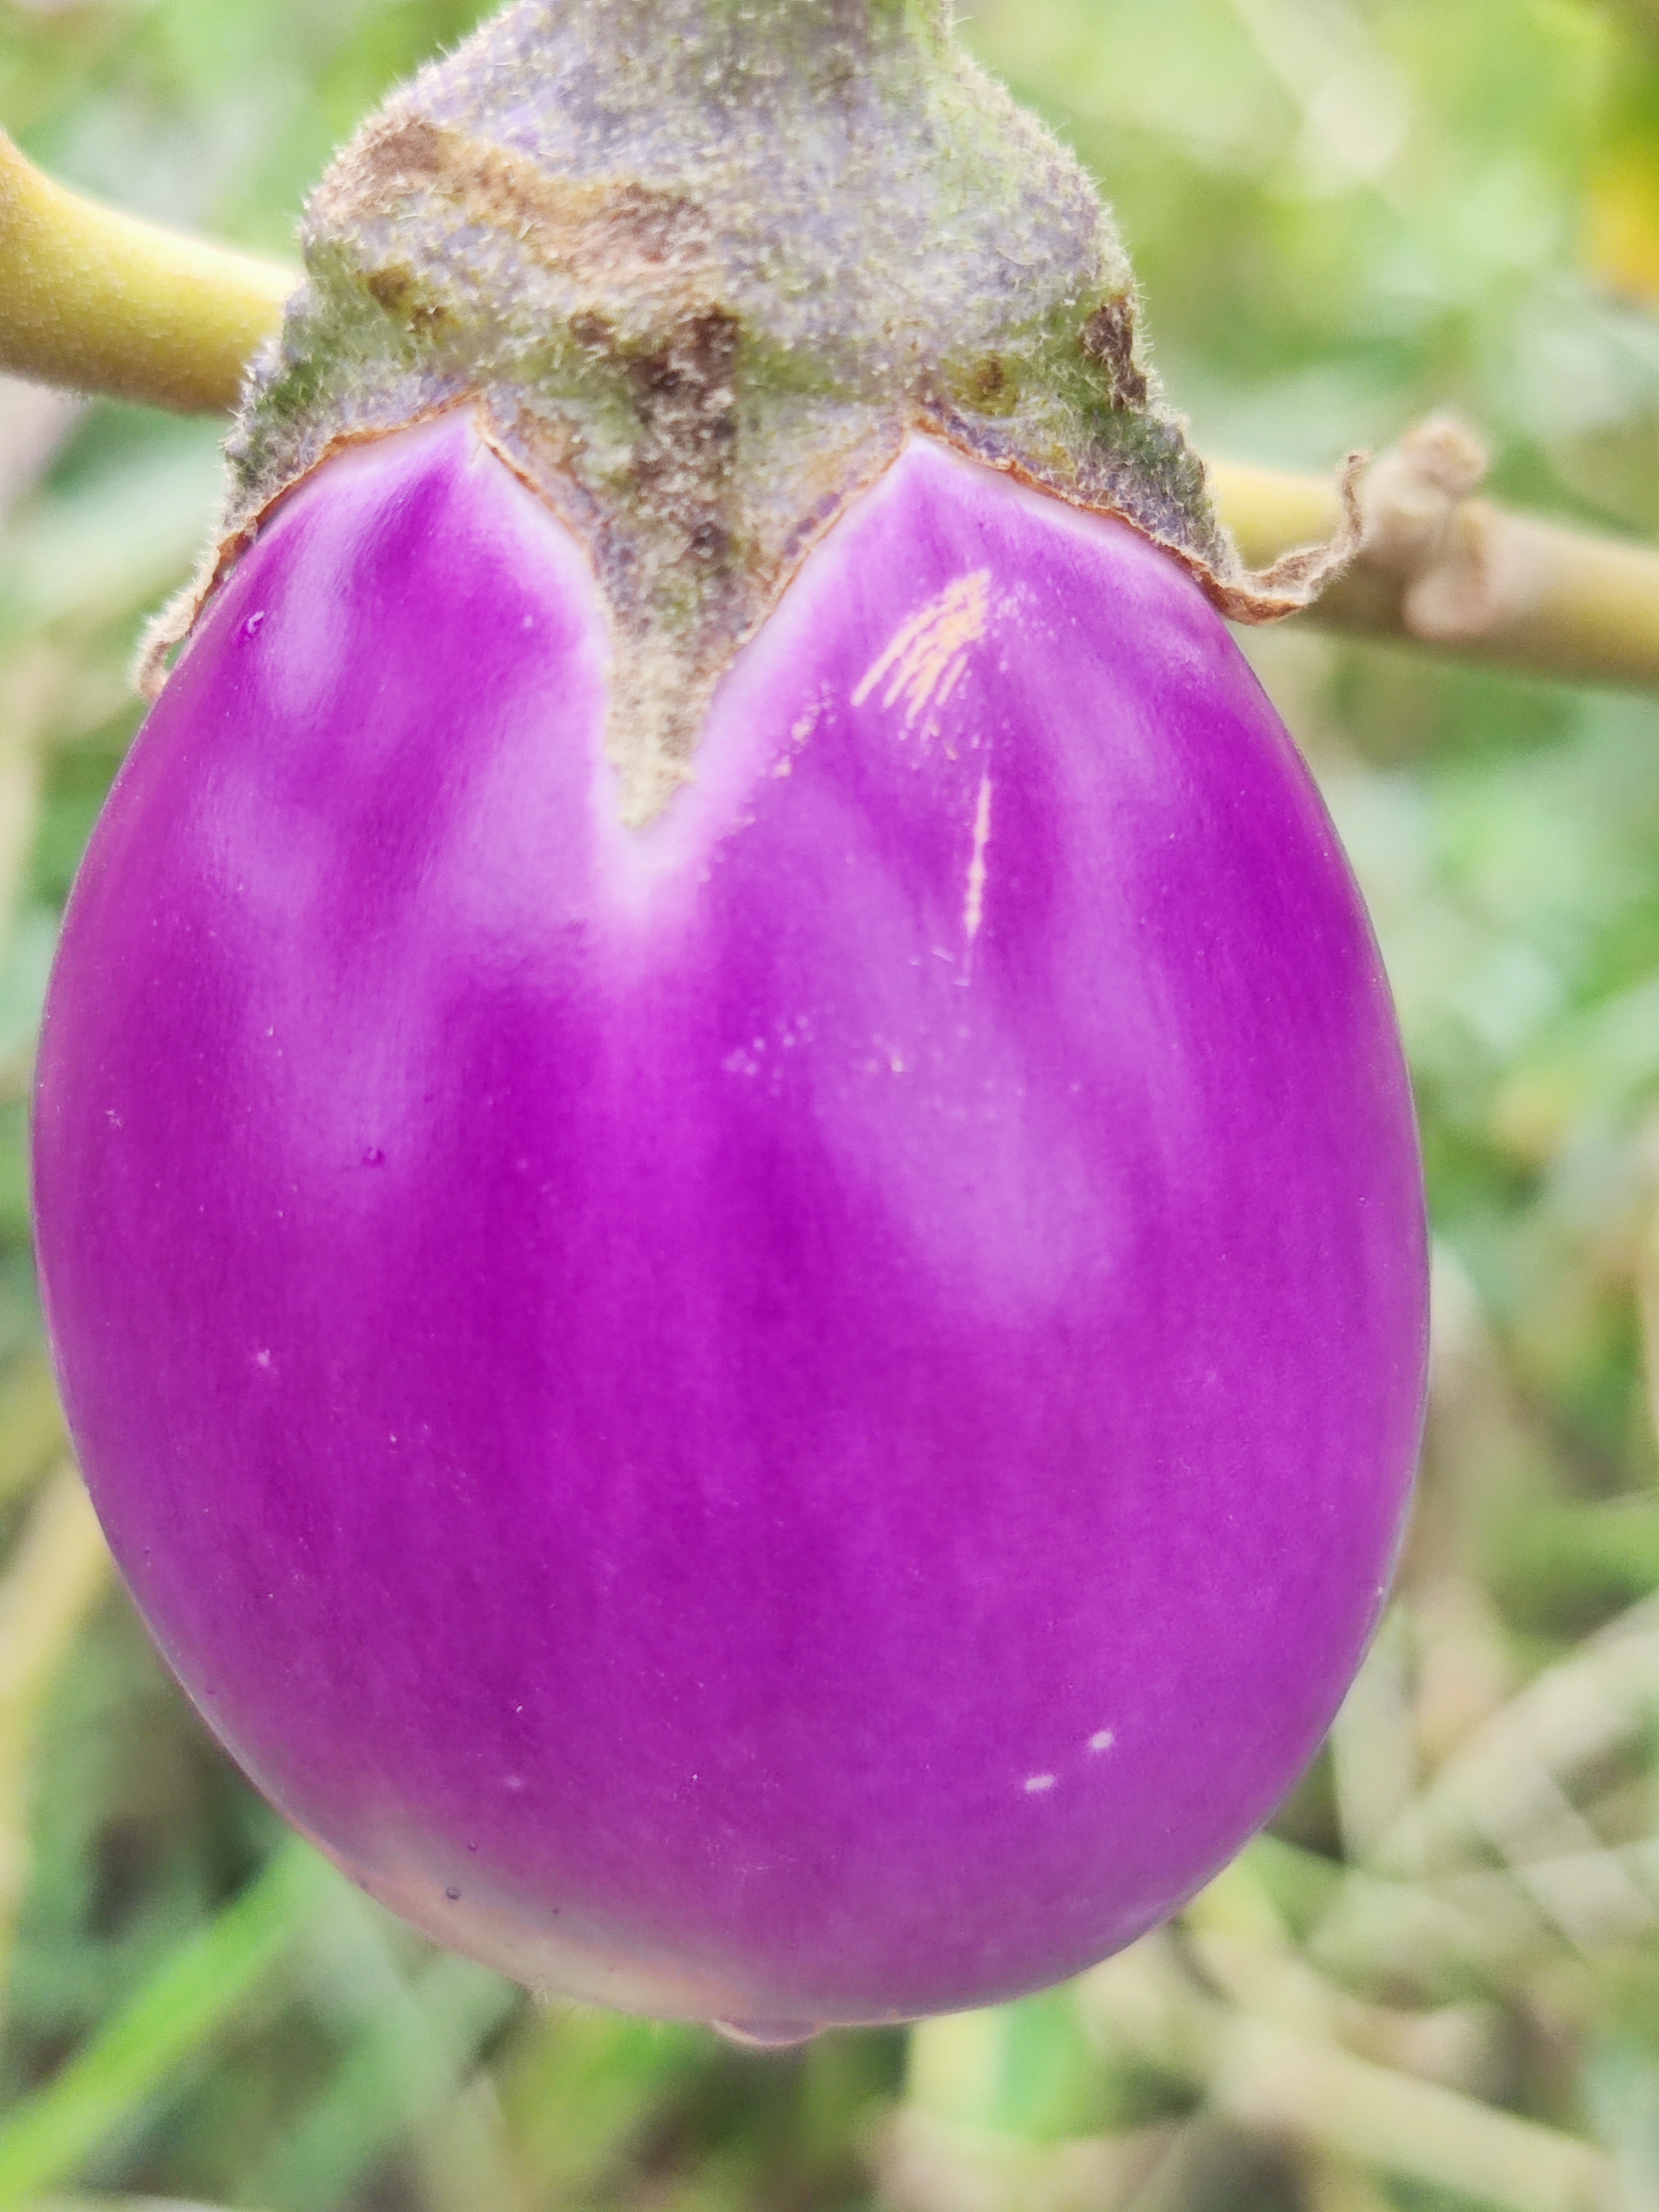
Label: Healty Brinjal